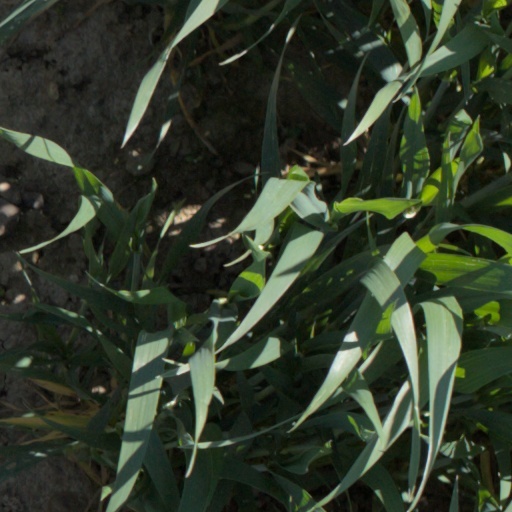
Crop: wheat